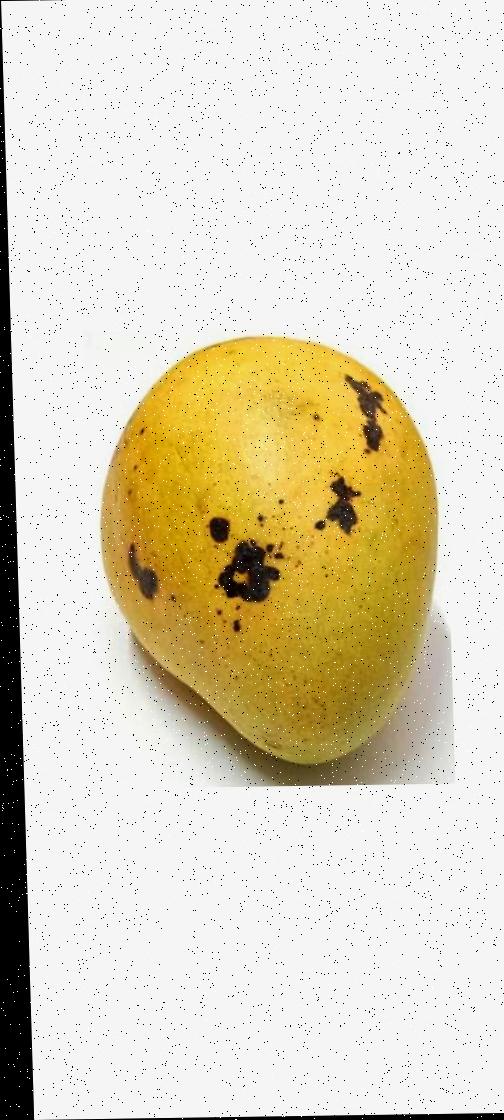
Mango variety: Bari-11